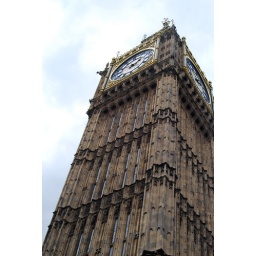
Taken from the bridge, a look up at the majesty that is the clock face in front of Big Ben